Airlie (Natchez)

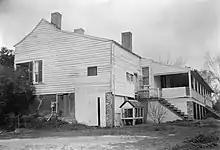

The house was built for Stephen Minor (1760–1815), a prominent plantation owner, in 1793. It is one of the oldest houses in Natchez, dating even to the Spanish colonial period. It was rebuilt in 1800 and was added to several times.